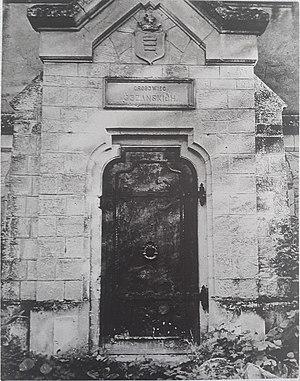
Entrée du mausolée de la famille Sozanski.
L'abbaye Saint-Michel-Archange de Sozan est une ancienne abbaye indépendante de Galicie, jadis en Autriche-Hongrie et aujourd'hui en Ukraine, dans le raion de Staryi Sambir. L'abbaye territoriale séculière est en exil depuis l'occupation de ses bâtiments en 1945.